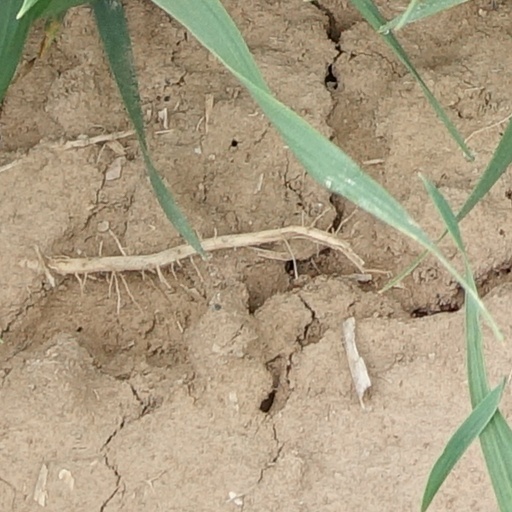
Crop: wheat